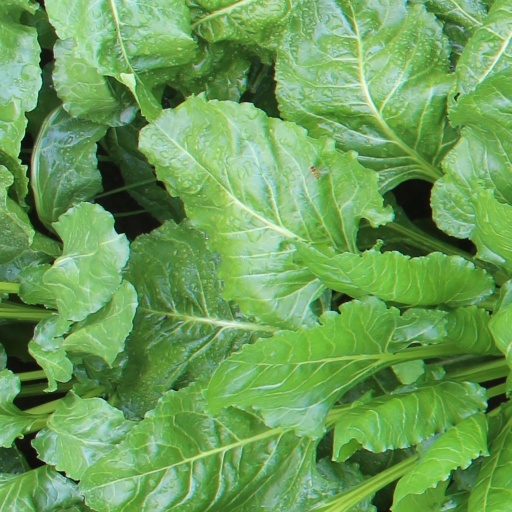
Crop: sugar beet